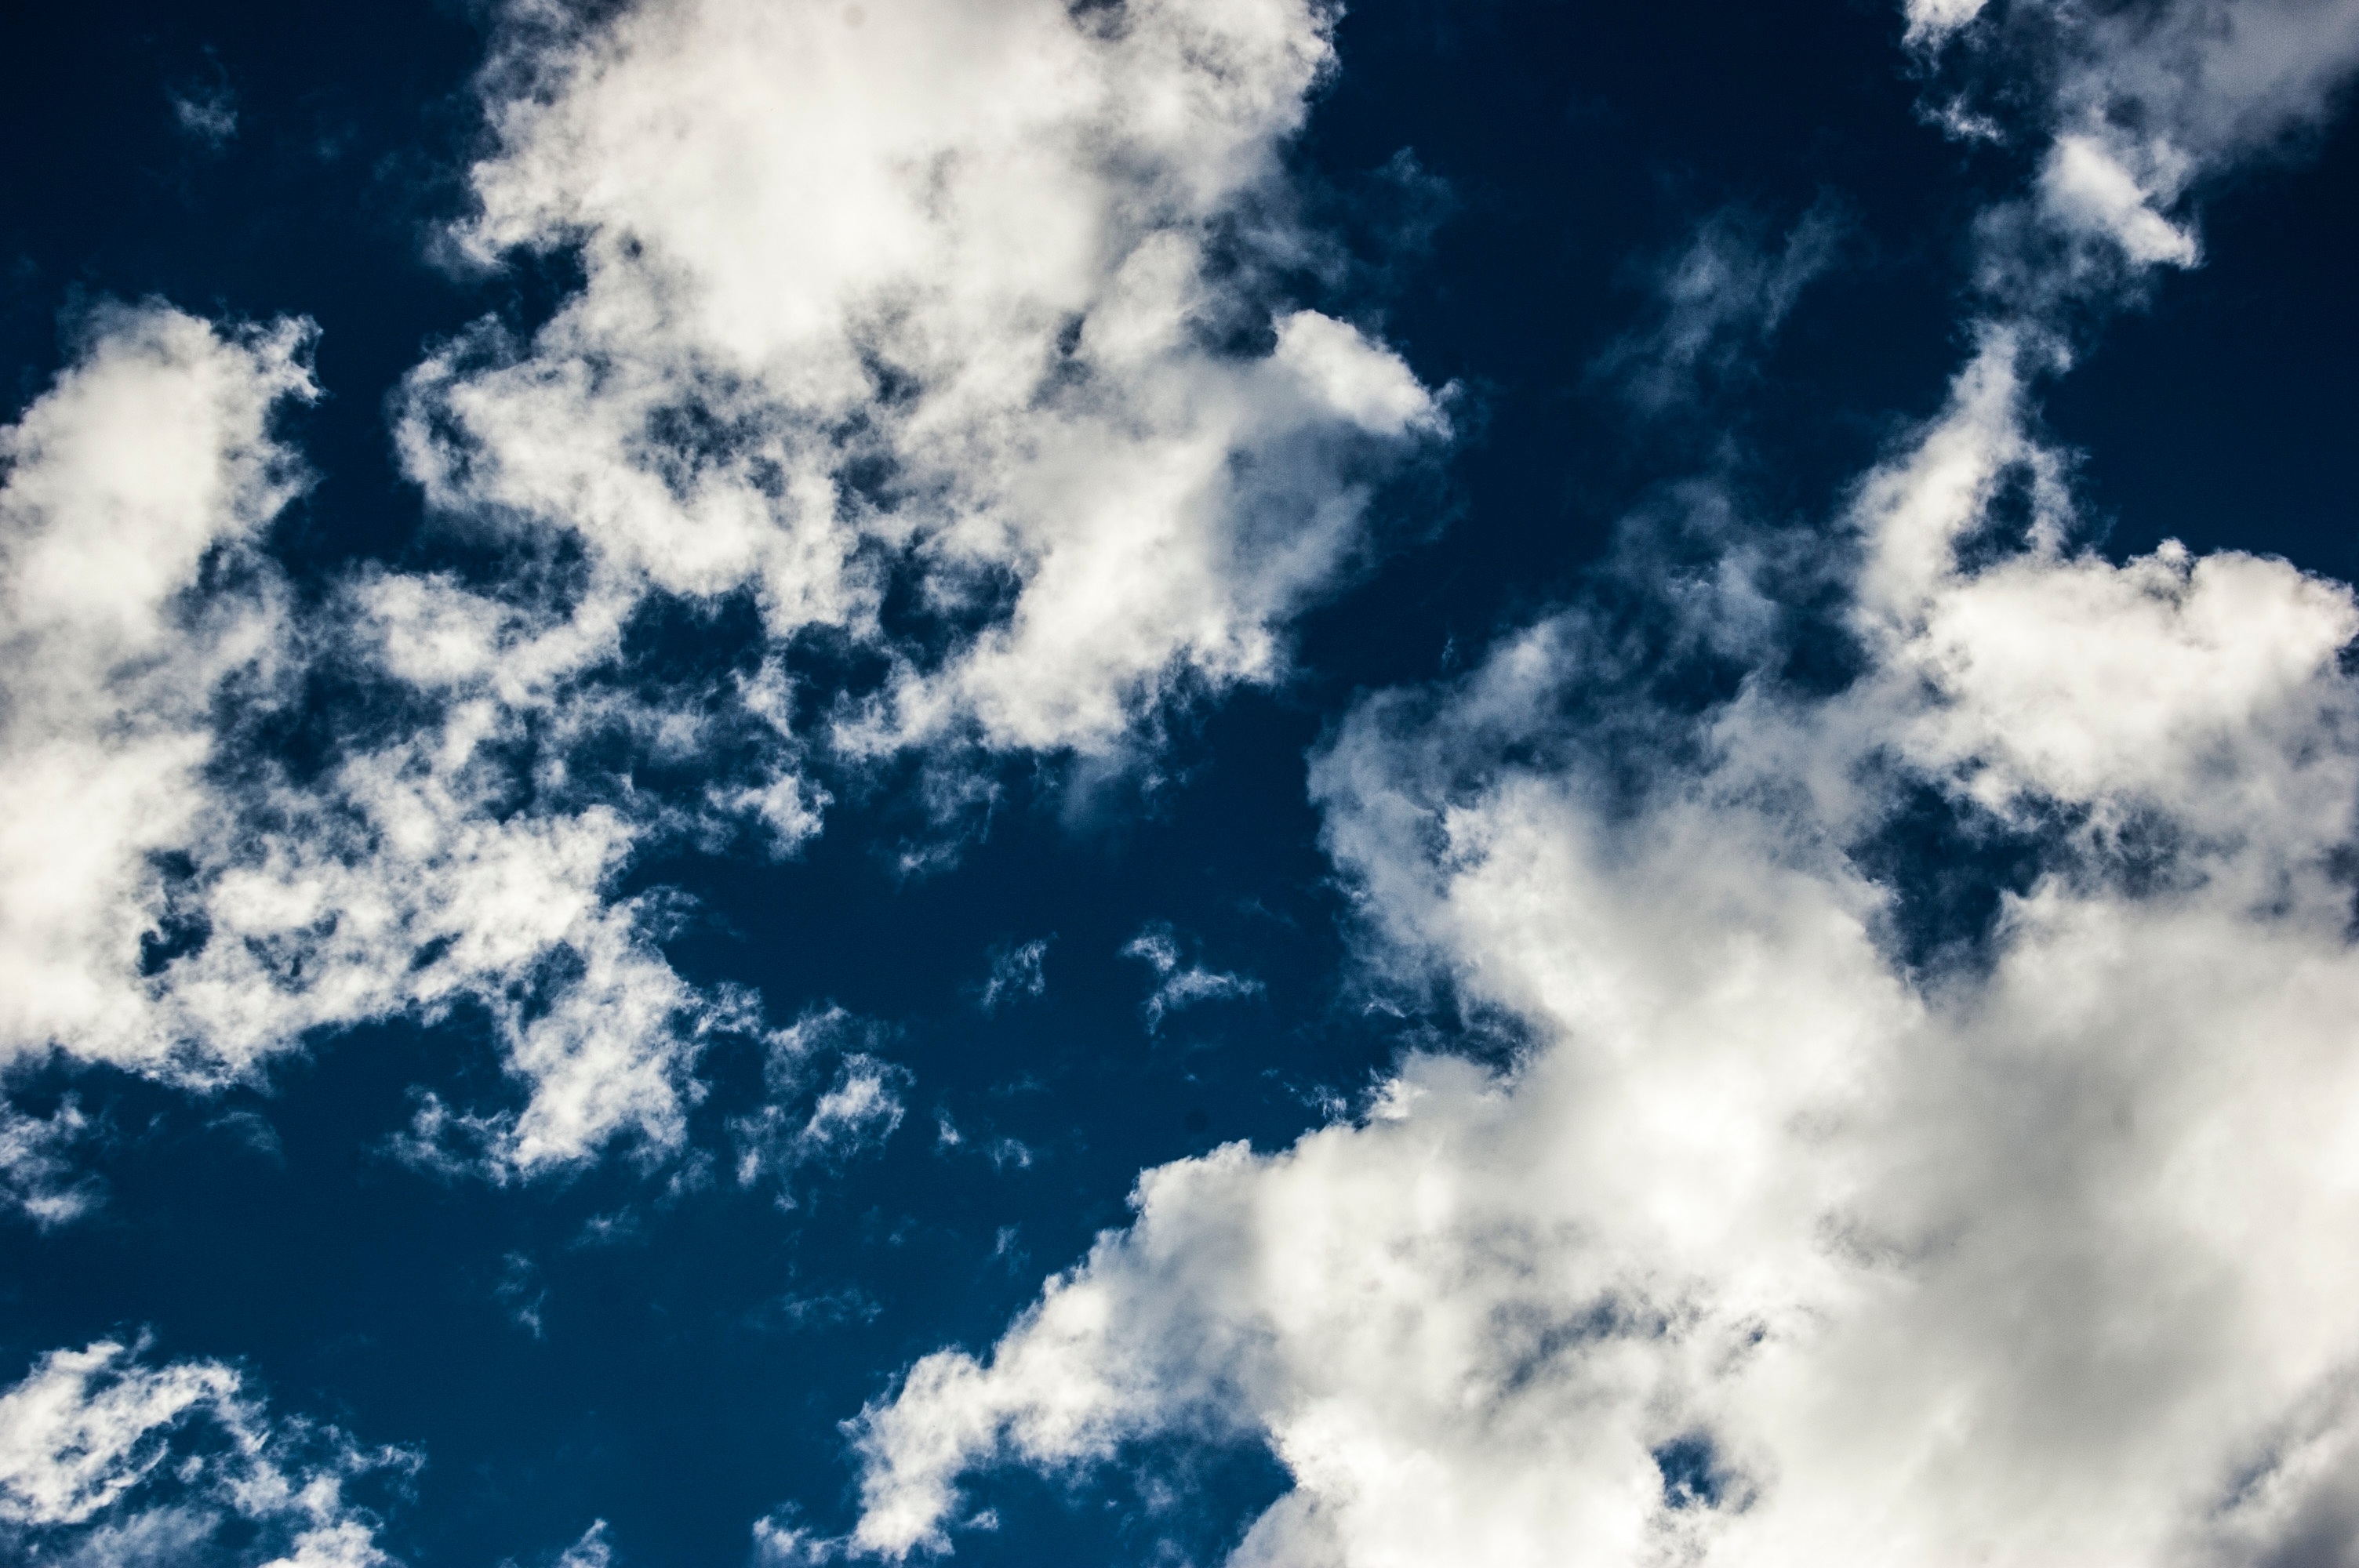
cloud, sky, sunlight, atmosphere, daytime, cumulus, meteorological phenomenon, atmosphere of earth